Urban runoff

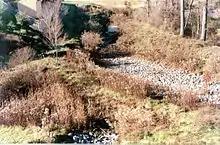
A percolation trench allows infiltration of stormwater through permeable soils into the groundwater aquifer.

The runoff also increases temperatures in streams, harming fish and other organisms. (A sudden burst of runoff from a rainstorm can cause a fish-killing shock of hot water.) Also, road salt used to melt snow on sidewalks and roadways can contaminate streams and groundwater aquifers.